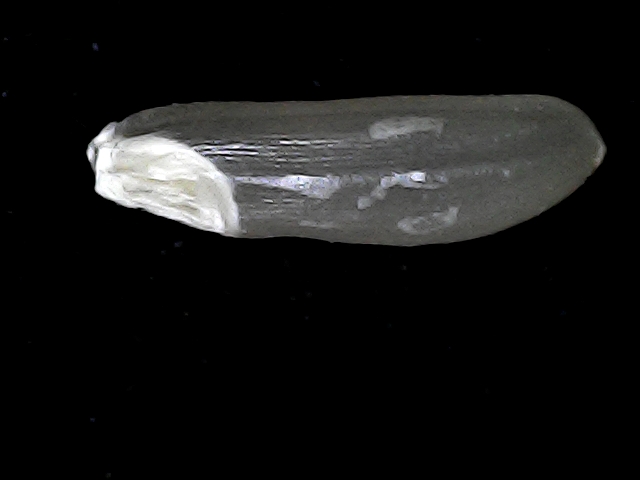
Rice variety: BD70